Karolina Fortin

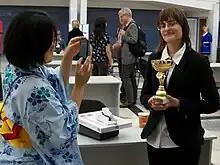
Styczyńska and trophy with Madoka Kitao

In June 2013, Styczyńska became the first non-Japanese female to be accepted into one of the Japan Shogi Association's training groups. Her test consisted of eight games against members of various training groups and she finished with an overall record of three wins and five losses. Based upon this result and the strength of her opponents, the JSA accepted her into the C2 training group. Her participation in the C2 group was delayed until the following October to allow her to graduate from college back in Poland. On October 1, she officially began play in the C2 training group.